3 Dots

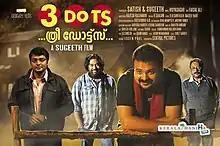
Poster

3 Dots is a 2013 Indian Malayalam language comedy thriller film written by Rajesh Raghavan and directed by Sugeeth. The film stars Kunchacko Boban, Biju Menon and Prathap K. Pothan with Narain, Krishna Kumar, Janani Iyer, Sreedhanya and Anjana Menon in supporting roles. "3 Dots" was produced by Satish B Satish and Sugeeth under the banner of Ordinary Films.